1993 Four Corners hantavirus outbreak

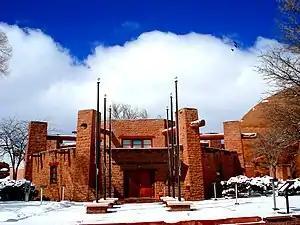
Window Rock, AZ, where Navajo medicine men met to discuss the outbreak, is the capital of the Navajo Nation. Pictured is the Navajo Nation Council Chamber building in Window Rock.

Because the man's death was highly unusual, it was required by law to be reported to the New Mexico Office of the Medical Investigator (OMI) inAlbuquerque, where autopsies are conducted. The deputy medical investigator in Gallup, Richard Malone, was called in to investigate hisdeath. Malone had investigated a similar death of a 30-year-old Navajo woman a few weeks earlier, in April, at the same medical facility inGallup. The woman's death, tentatively labeled acute respiratory distress syndrome (ARDS), was examined post mortem by University of New Mexico pathologist Patricia McFeeley, who worked with the New Mexico OMI. The woman's lungs were more than twice as heavy as usual and filled with the clear, yellowish liquid of blood plasma. Test results were negative for known infections that could have caused her death. Malone contacted McFeeley on the day of the man's death to discuss the similarities between the two cases, and she agreed to perform an autopsy on the deceased man once permission was obtained from his family.